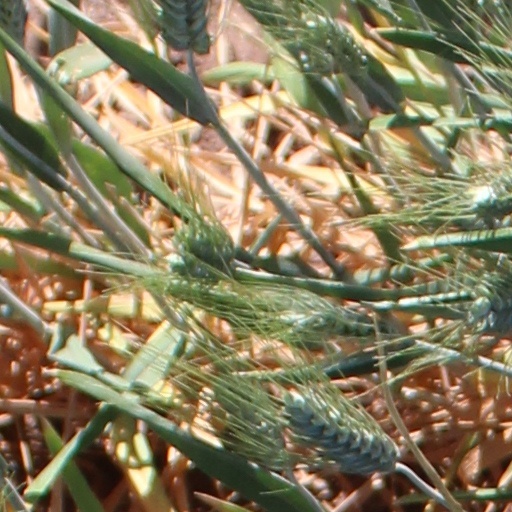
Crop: wheat